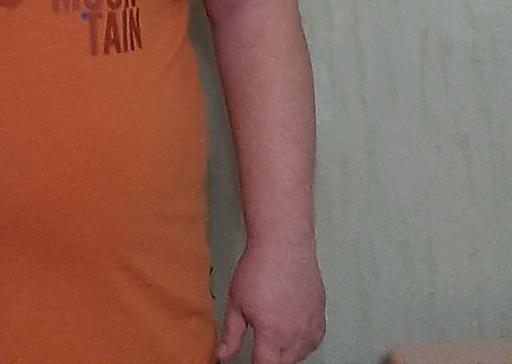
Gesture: no_gesture